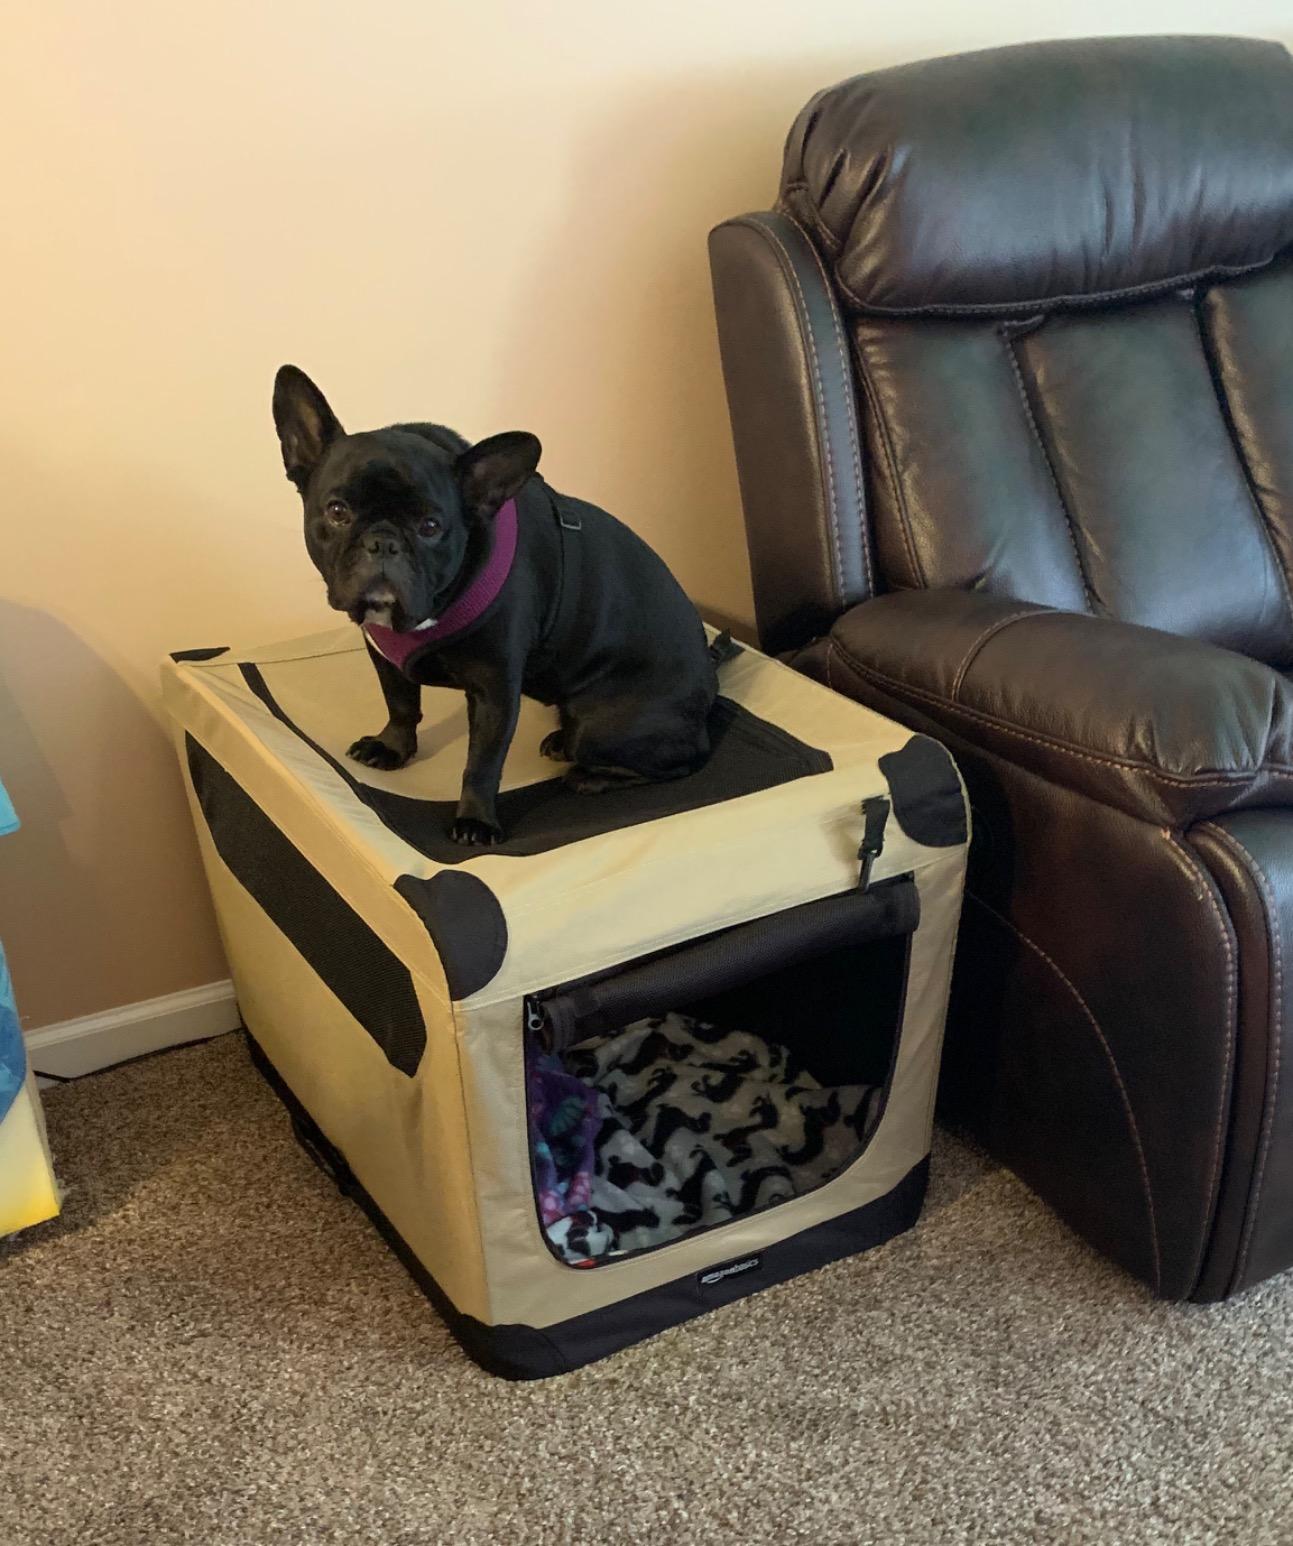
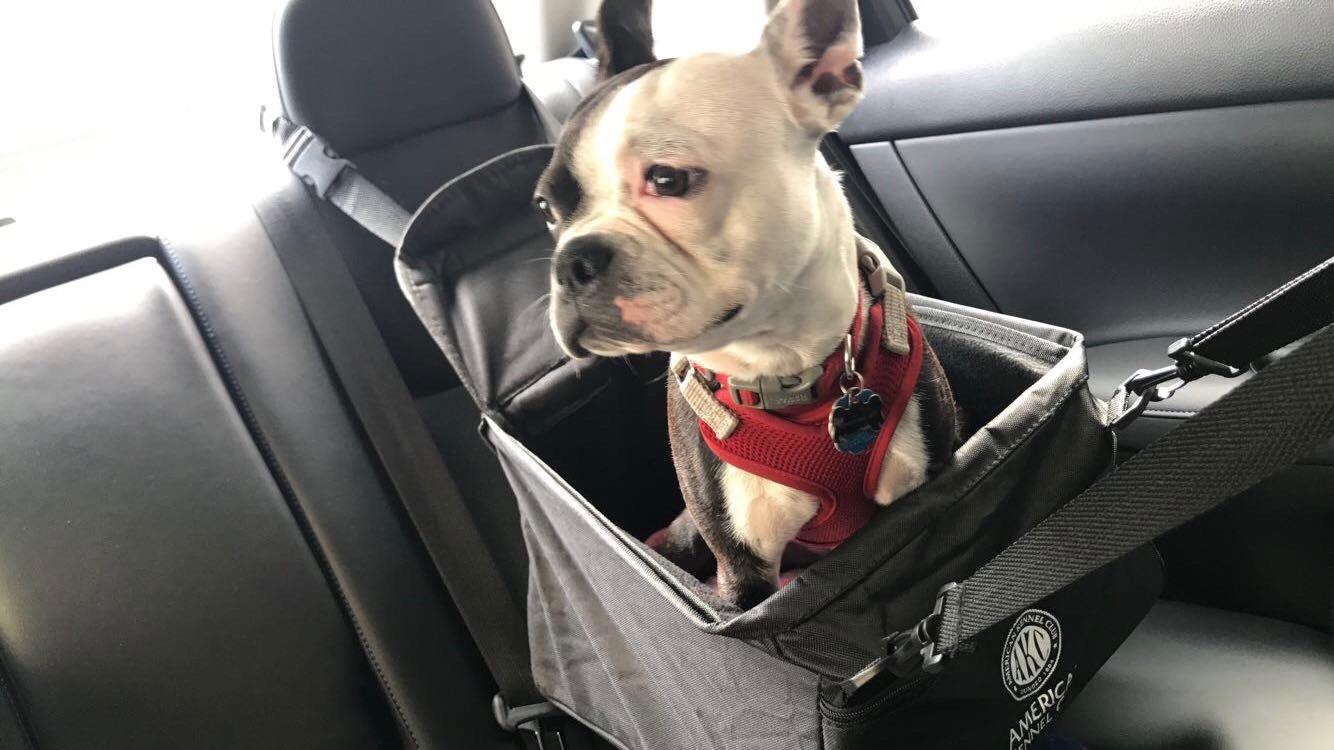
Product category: items_kennel
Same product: no